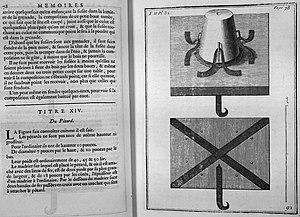
Mémoires d'artillerie, recueillis par M. Surirey de Saint Remy, exemplaire de la B.M. de Reims, troisième édition.
Ce mot, dérivé du verbe pétarder, désigne l'utilisation d'explosif pour briser de la roche, ou détruire par explosion des objets.